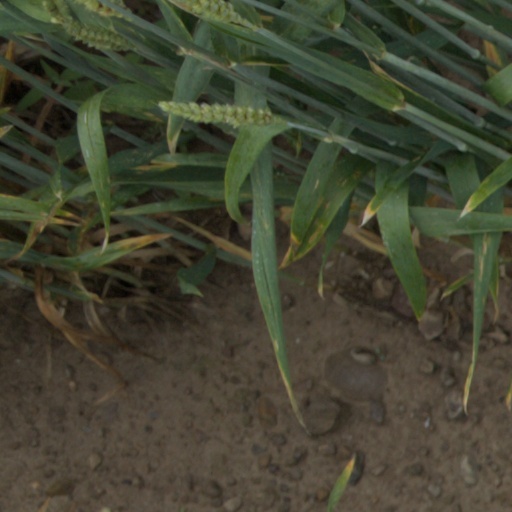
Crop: wheat